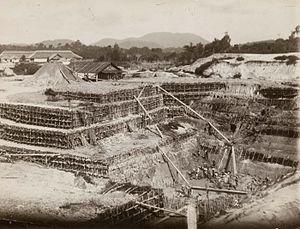
L'histoire des mines d'étain, l'un des grands métaux non ferreux qui fut le plus utilisé dans le Préhistoire et l'Antiquité, avant de jouer très tôt un rôle important dès le début de la révolution industrielle.
PT Timah Tbk ou plus simplement PT Timah est une entreprise publique indonésienne dans l'exploitation de l'étain. C'était le plus grand producteur mondial d'étain en 2008.